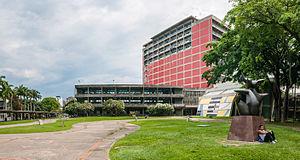
Cet article recense les sites inscrits au patrimoine mondial au Venezuela.